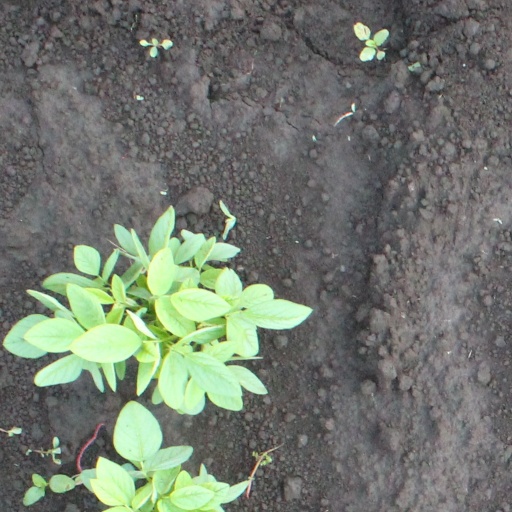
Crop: soybean